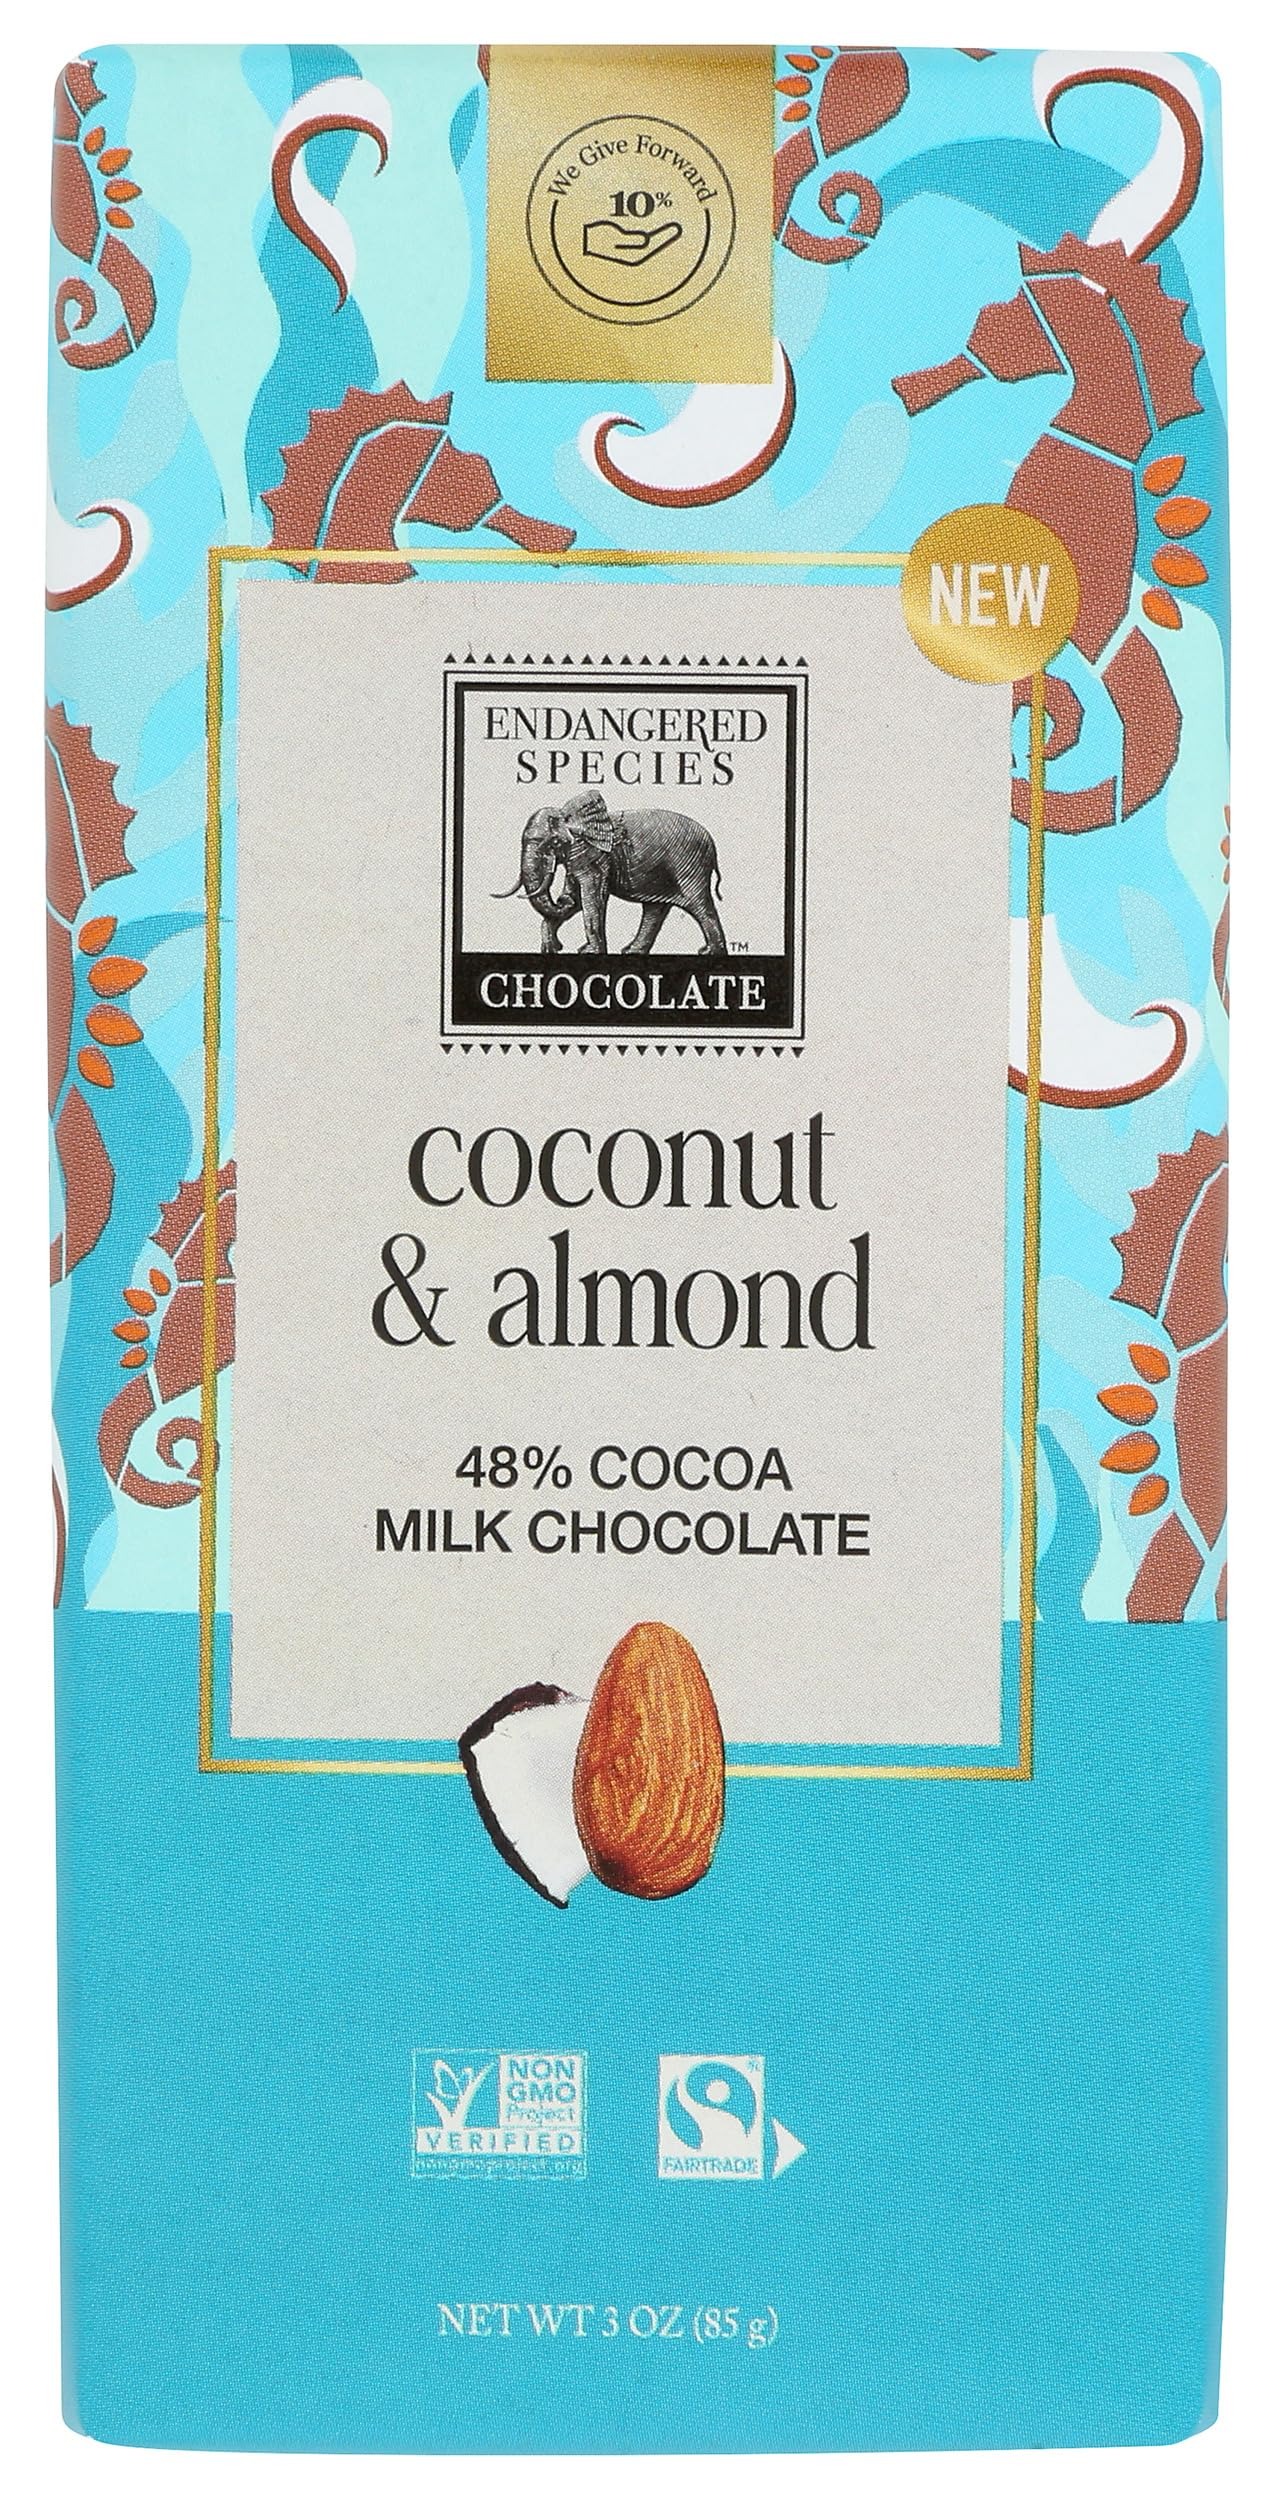
Item Name: Endangered Species 48% Cocoa Coconut & Almonds Milk Chocolate Bar, Non GMO, 3 Ounces (Pack Of 12)
Bullet Point: Endangered Species 48% Cocoa Coconut & Almonds Milk Chocolate Bar, Non GMO, 3 Ounces (Pack Of 12)
Value: 36.0
Unit: Ounce

Price: 38.41